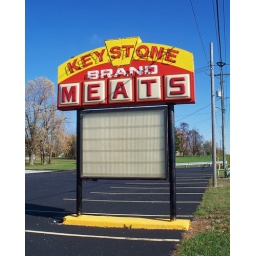
Neon and plastic sign for Keystone Meats in Lima, Ohio. Owe a credit to Dania for learning about this one.